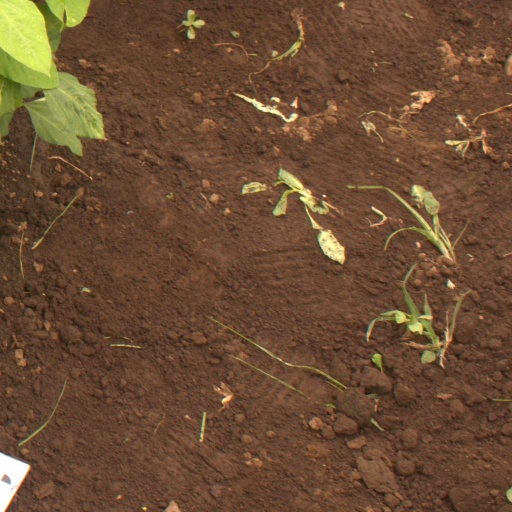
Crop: soybean